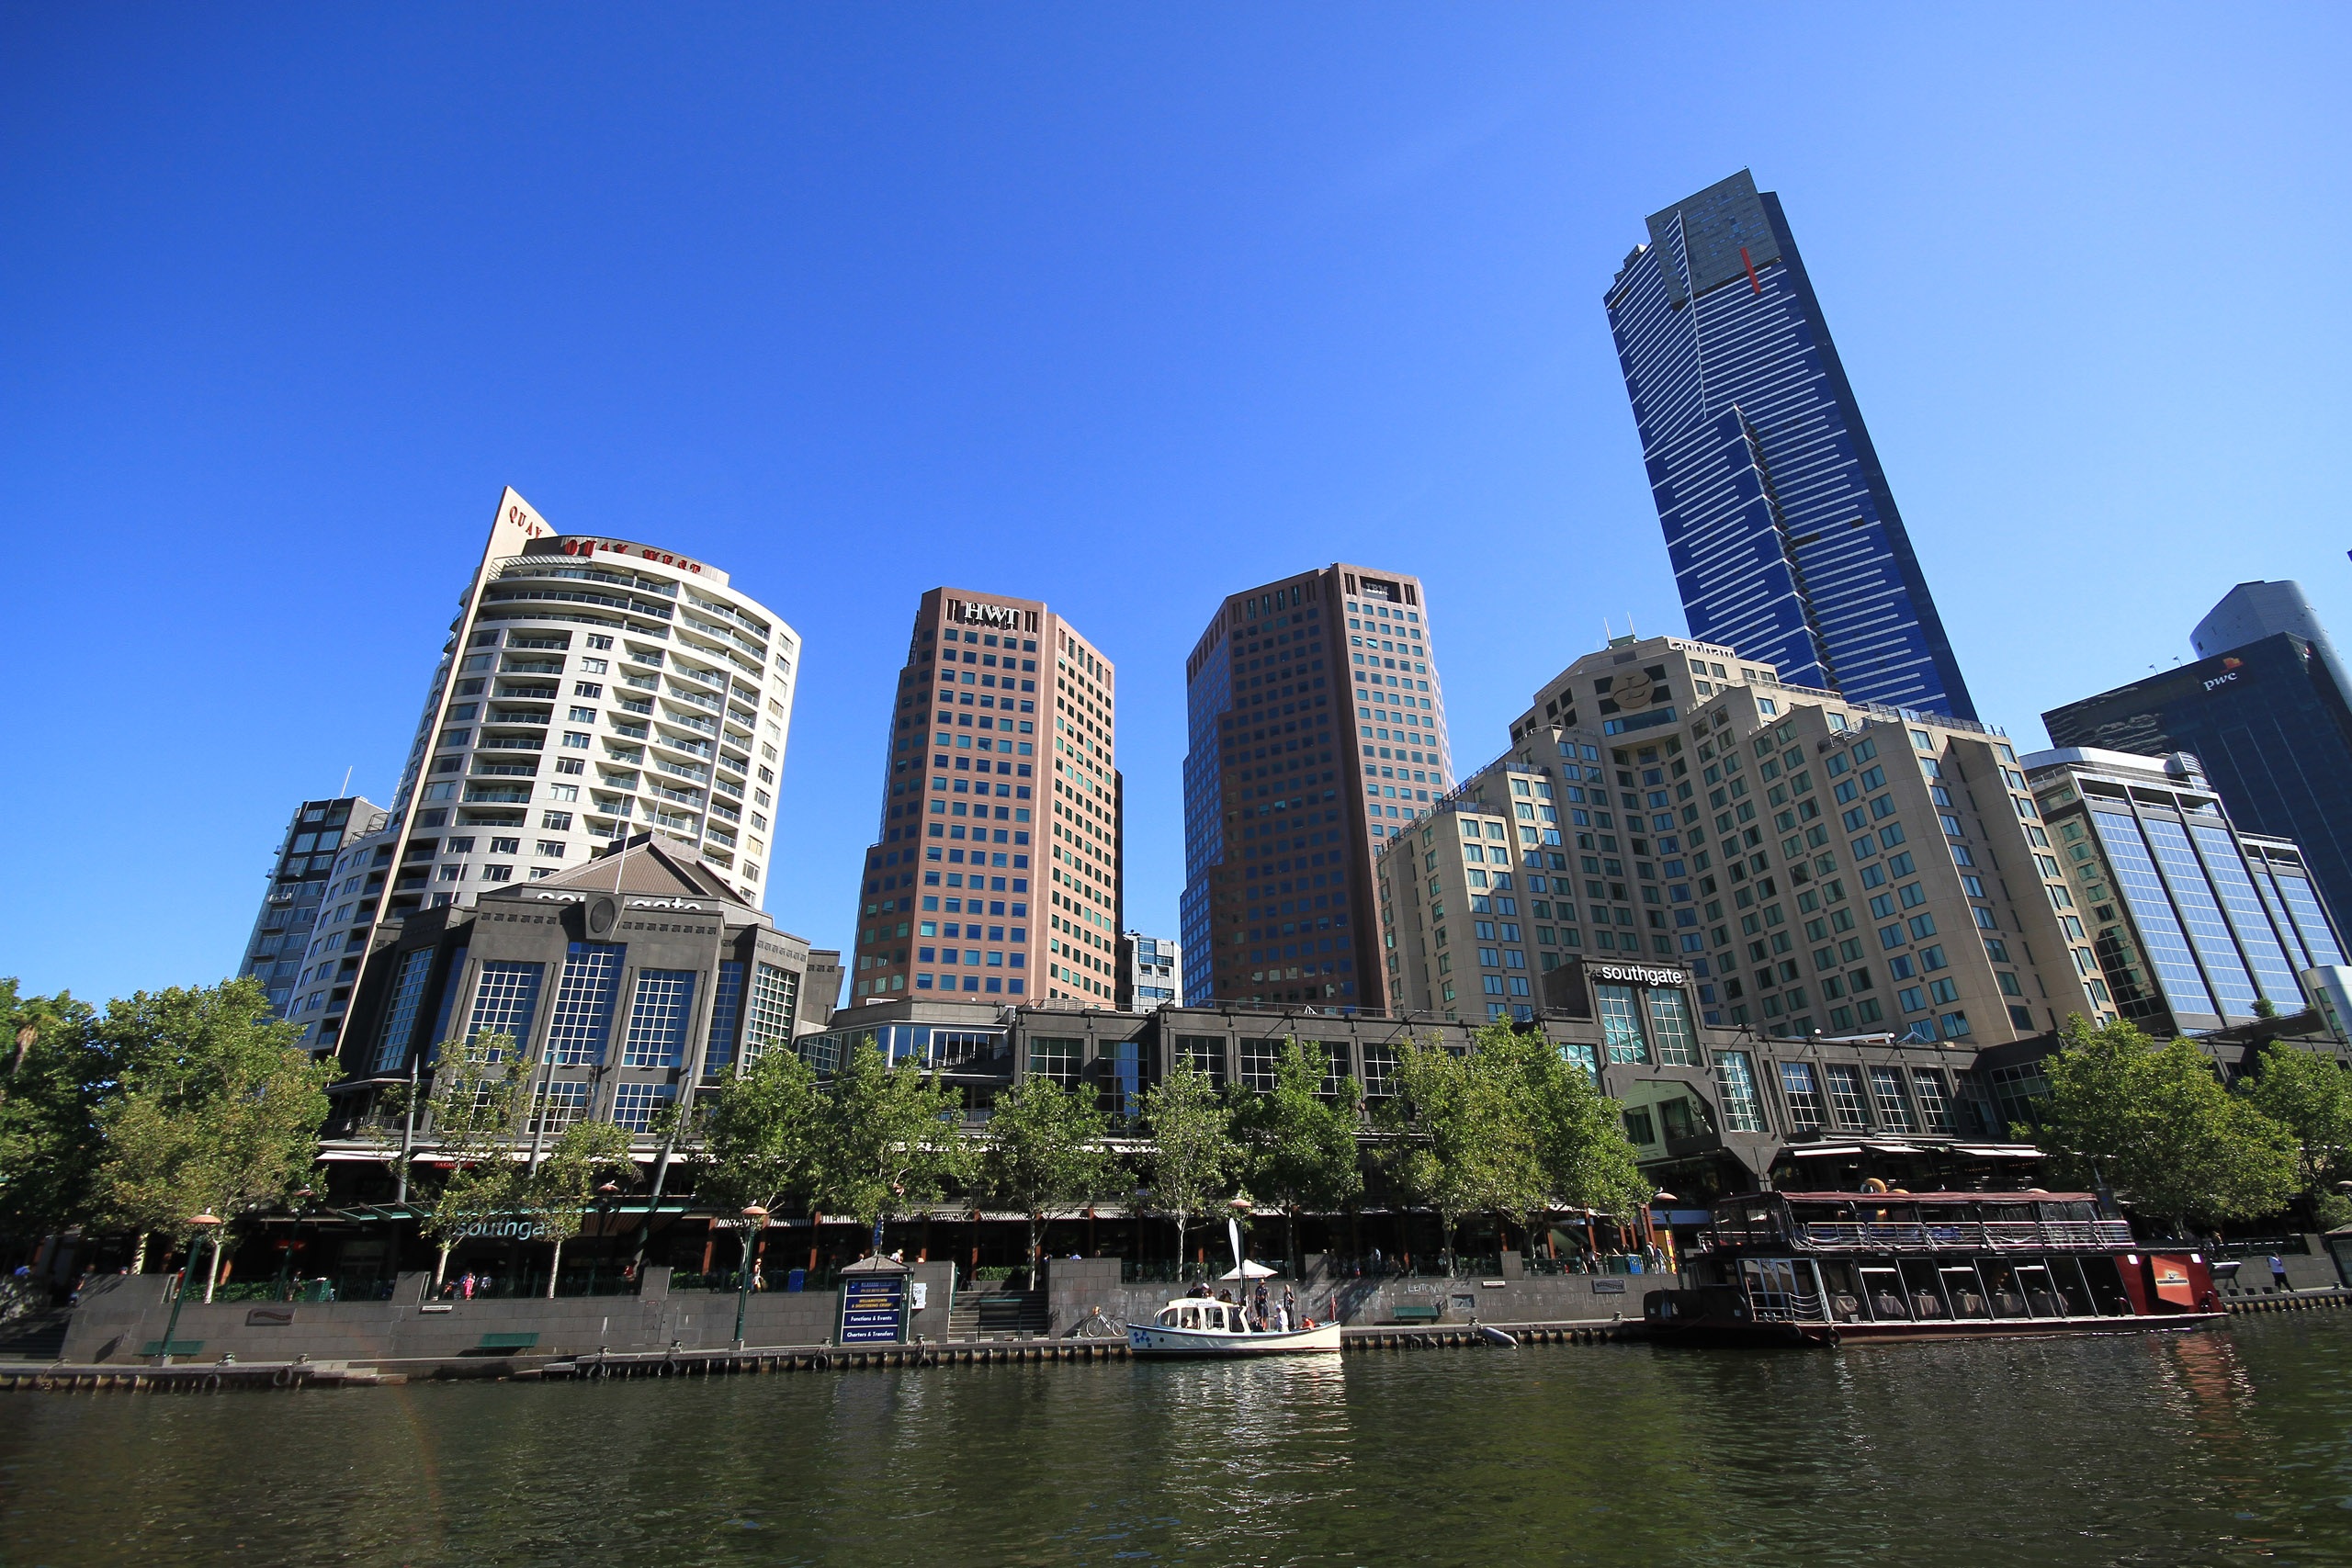
architecture, skyline, city, skyscraper, urban, cityscape, downtown, travel, landmark, marina, tourism, tower block, australia, melbourne, metropolis, condominium, urban area, geographical feature, human settlement, metropolitan area